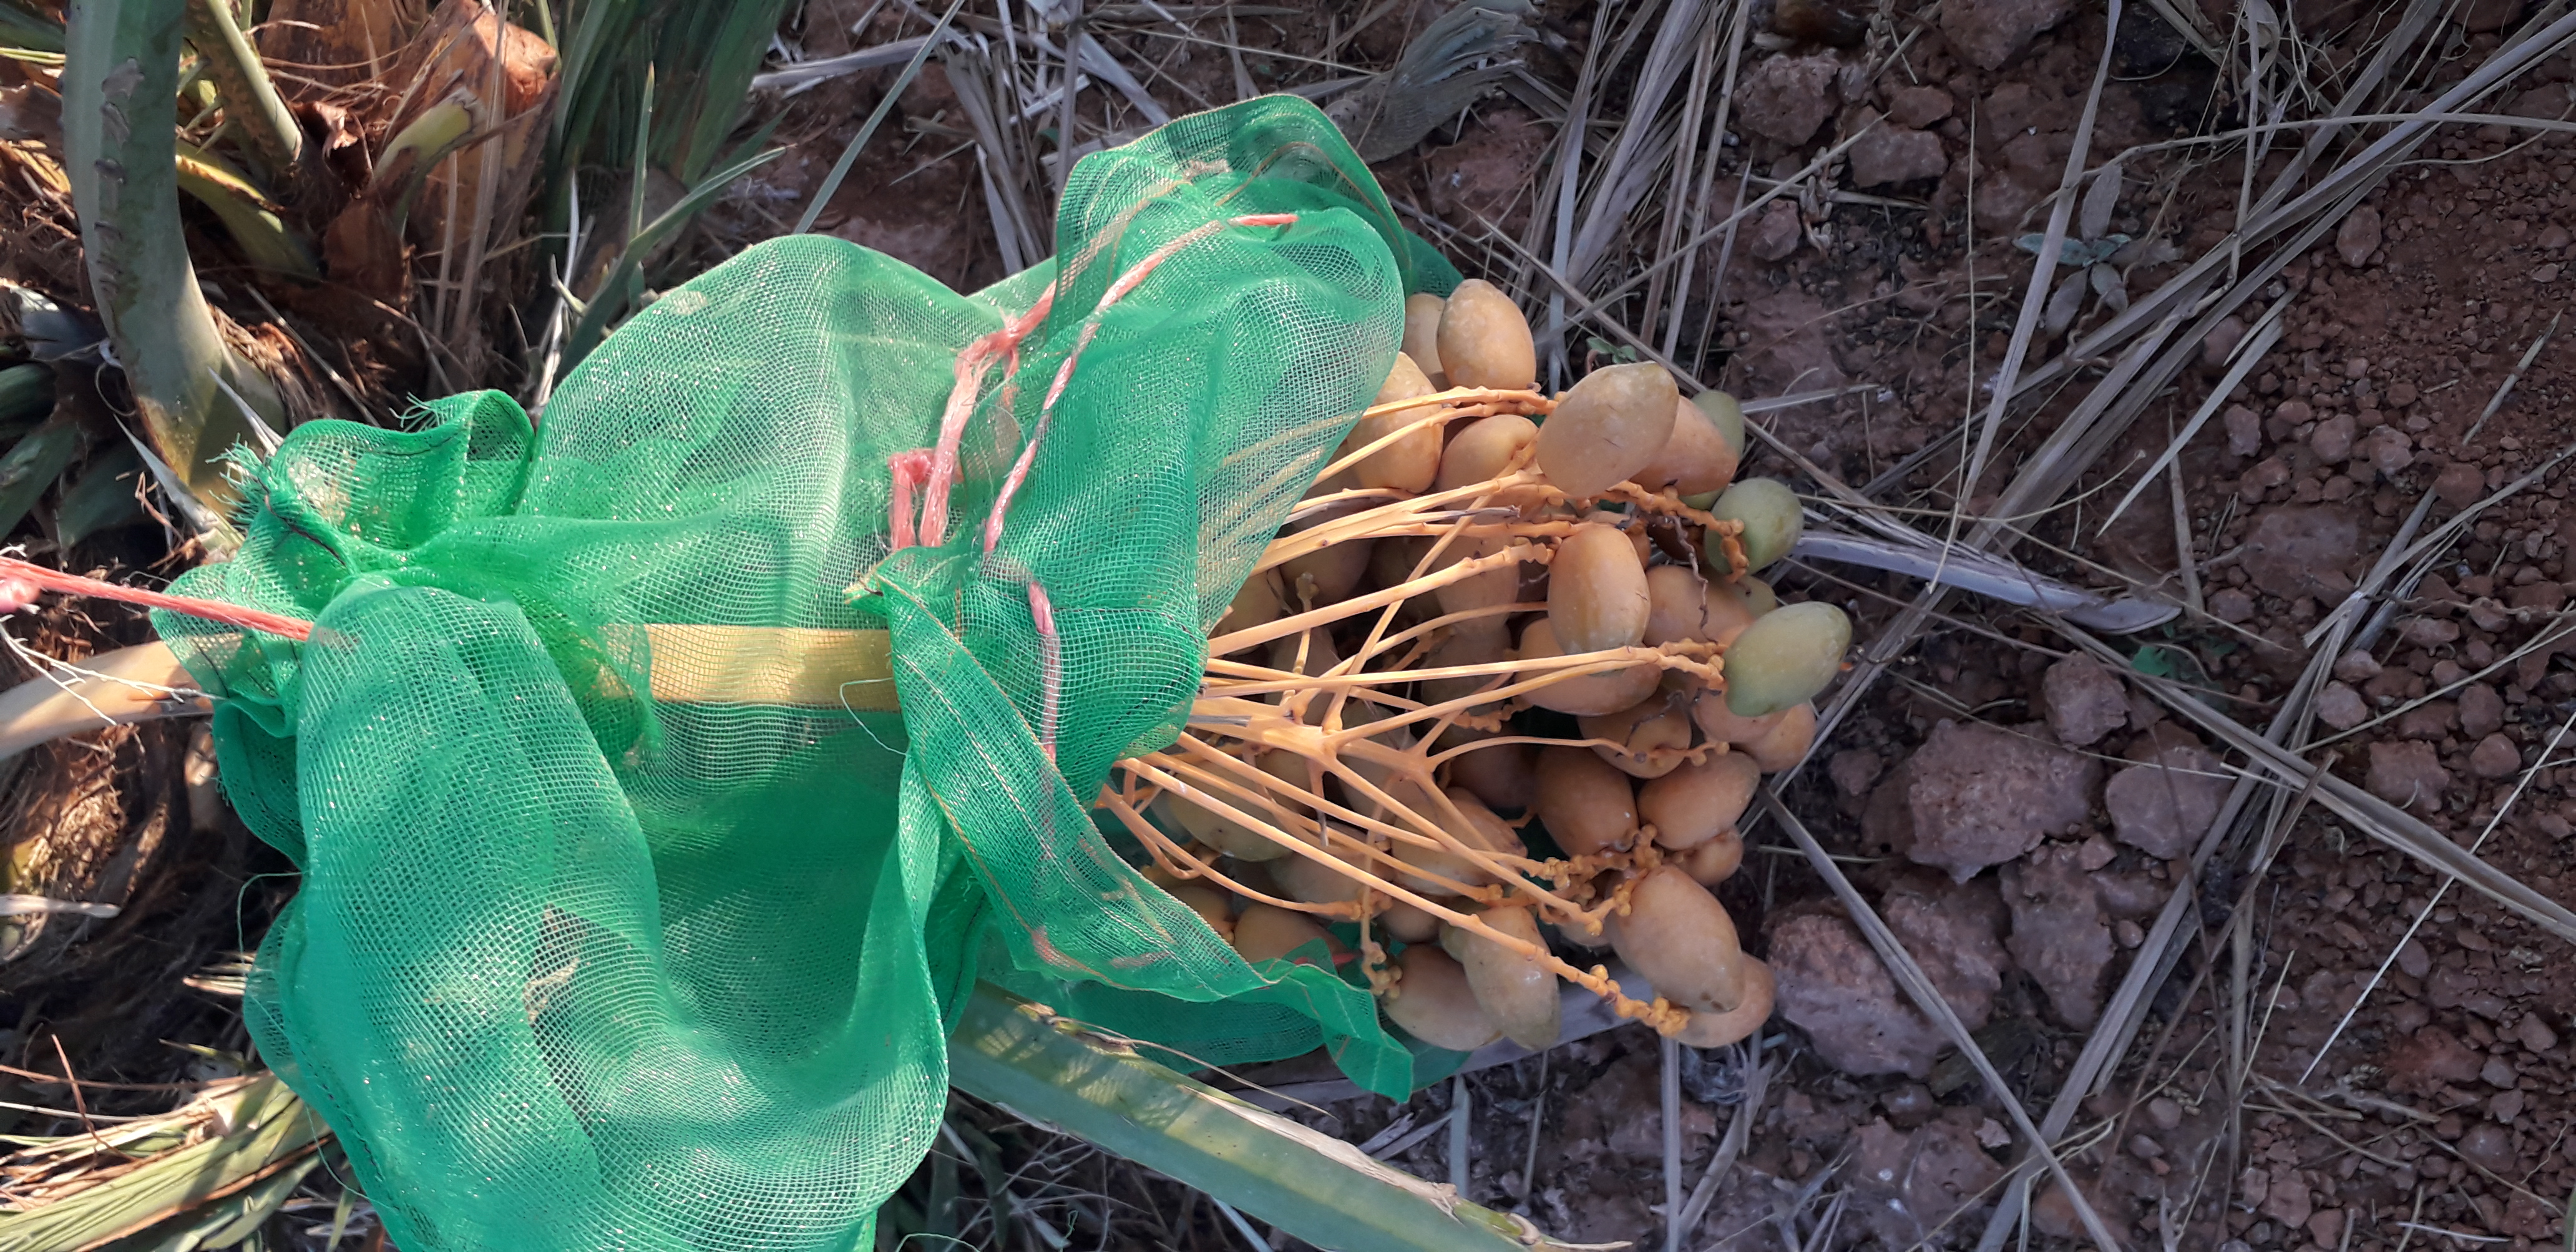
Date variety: Boumajhoul